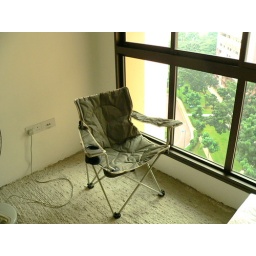
chair by the window in living room